Galerucella

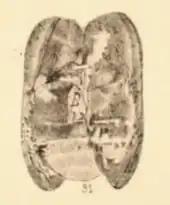
"Galerucella picea"(1890 illustration)

"Galerucella" contains the following species, divided into two subgenera "Galerucella" and "Neogalerucella" (the latter of which is sometimes considered a separate genus):